Minangkabau International Airport

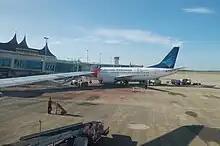
Garuda Indonesia Boeing 737-300 parked at Minangkabau International Airport

Passengers are encouraged to use metered taxi to avoid scams. Taxis are available anytime at the taxi parking area. They are usually available from 07:00 AM to 22:30 PM.